Pelvis

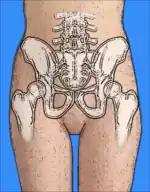
Anatomical drawing of the female pelvis

The pelvic girdle consists of the two hip bones. The hip bones are connected to each other anteriorly at the pubic symphysis, and posteriorly to the sacrum at the sacroiliac joints to form the pelvic ring. The ring is very stable and allows very little mobility, a prerequisite for transmitting loads from the trunk to the lower limbs.